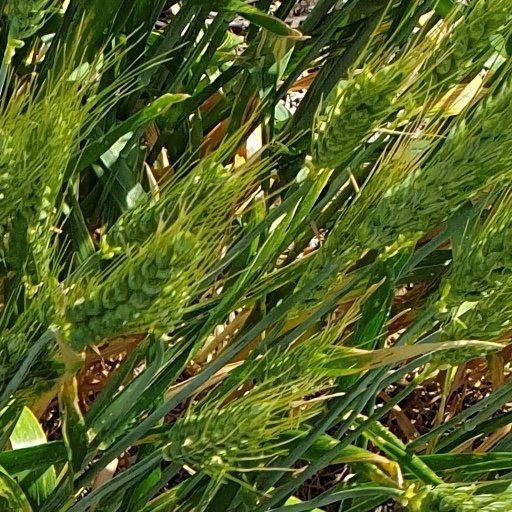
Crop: wheat